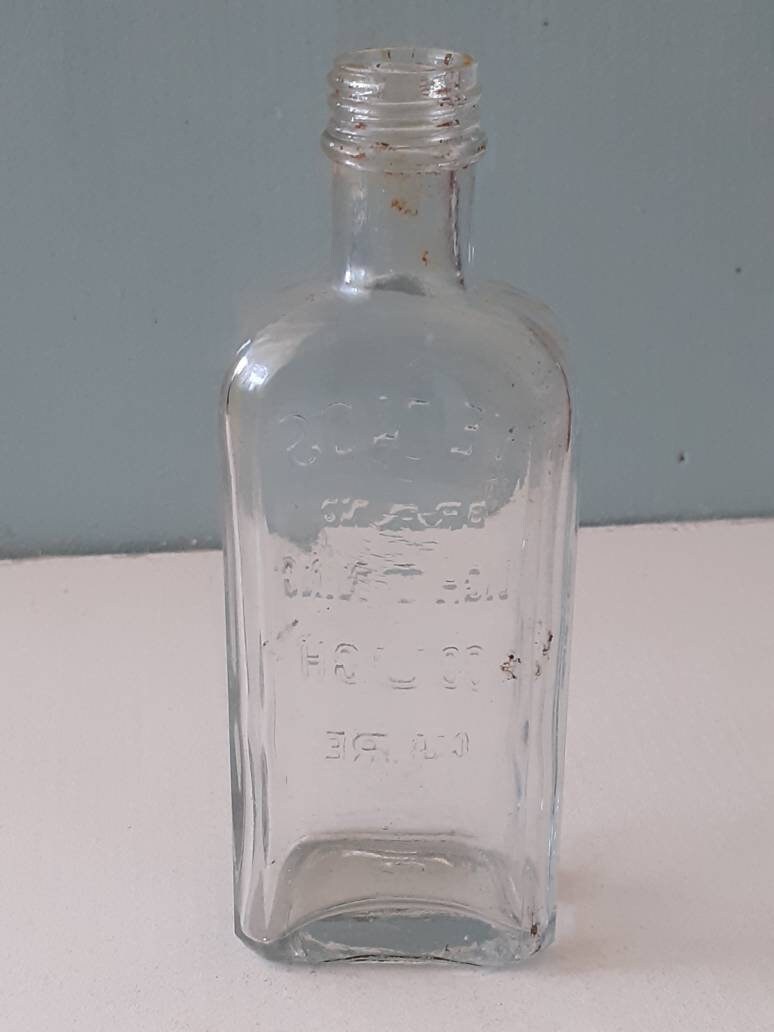
Label: glass